University of Otago Registry Building

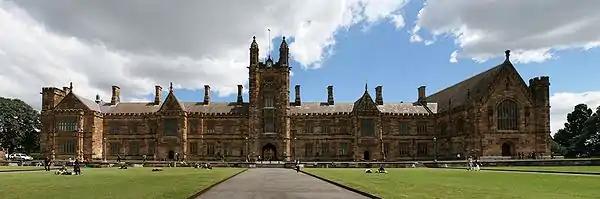
Front elevation of Edmund Blacket's main building for the University of Sydney

The principal building for Ormond College, an affiliate of the University of Melbourne, is also comparable. While it houses a residential college, not a university or its administration, it is another Victorian, university Gothic Revival building and was directly inspired by Scott’s structure for Glasgow. Its oldest part was opened in 1881; it was expanded in stages up to 1893 and then further in the 1920s and later. Like the Otago building it forms part of a quadrangle and has a clock tower. It was designed by Joseph Reed for Presbyterian proprietors. It is undoubtedly a fine building but its symmetrical principal façade lacks the grand extension of Otago’s comparable elevation and the austerity of the latter’s rusticated bluestone. Nevertheless Ormond College matches, indeed it probably exceeds, the Dunedin building’s playfulness.